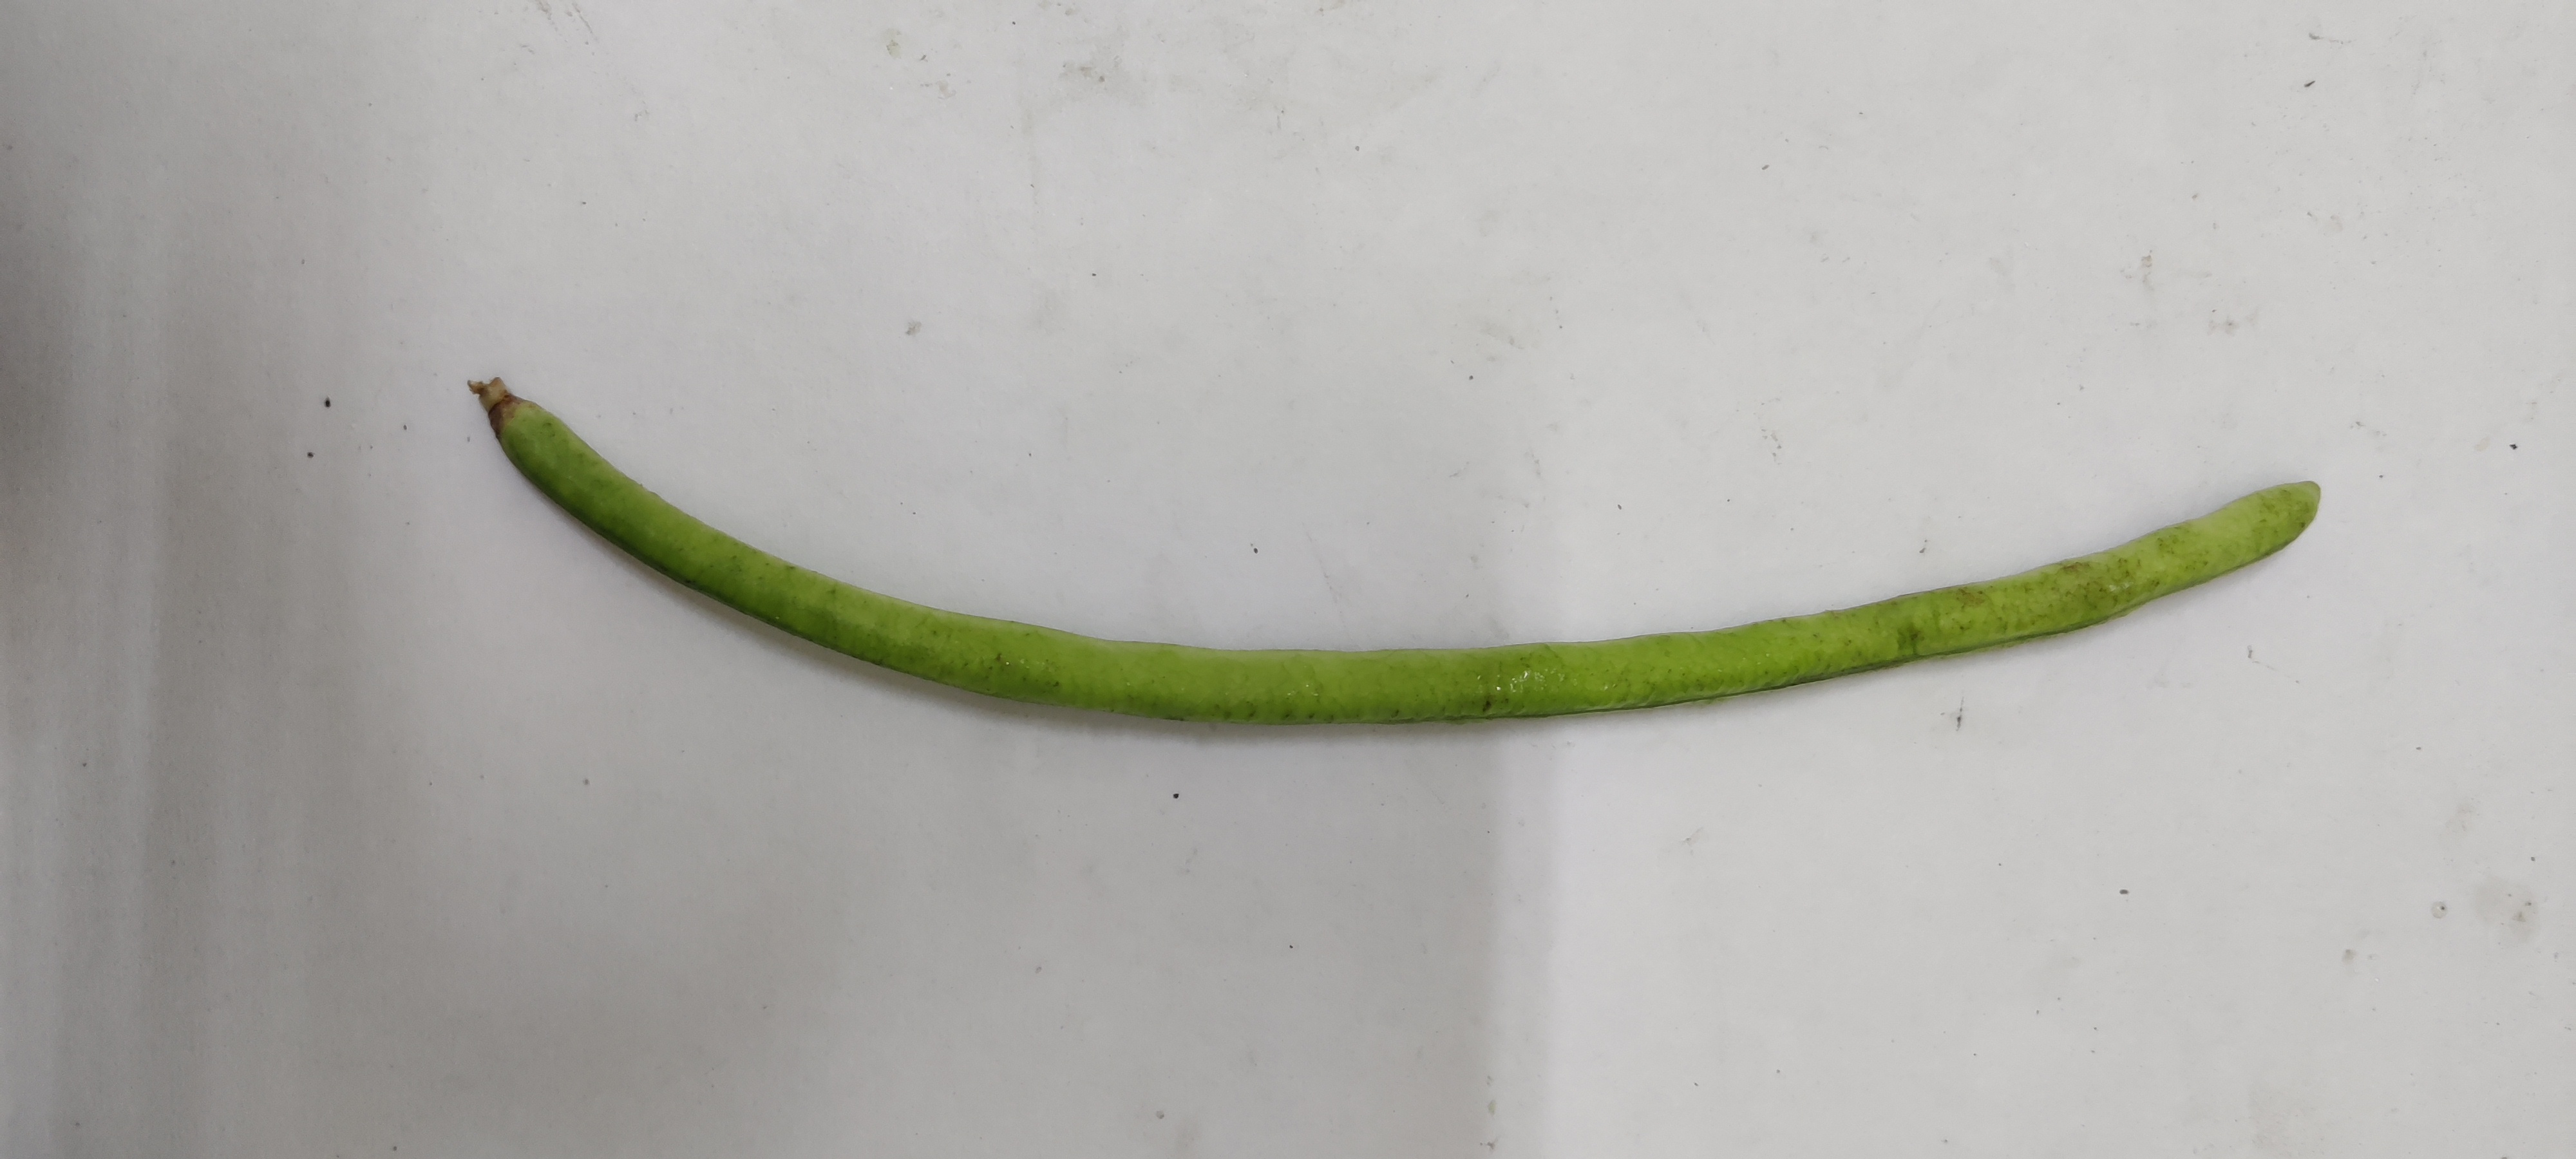
Crop: Cowpea
Condition: Fresh